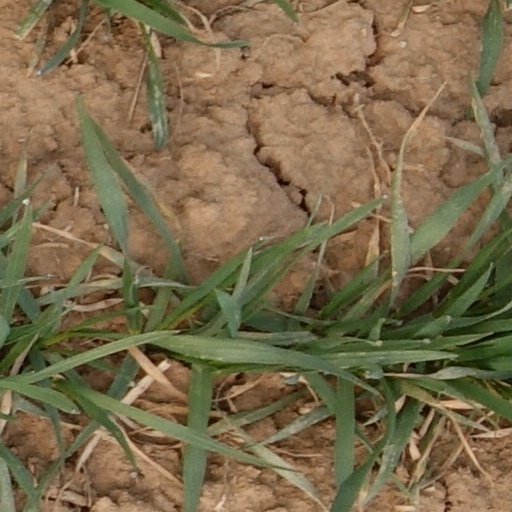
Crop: wheat